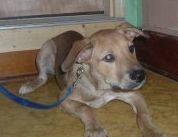
dog